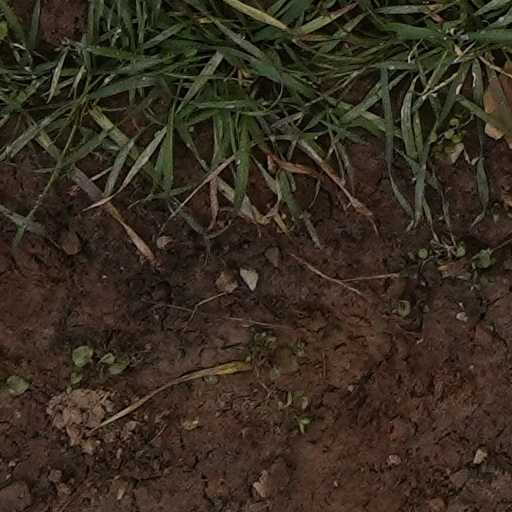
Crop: wheat